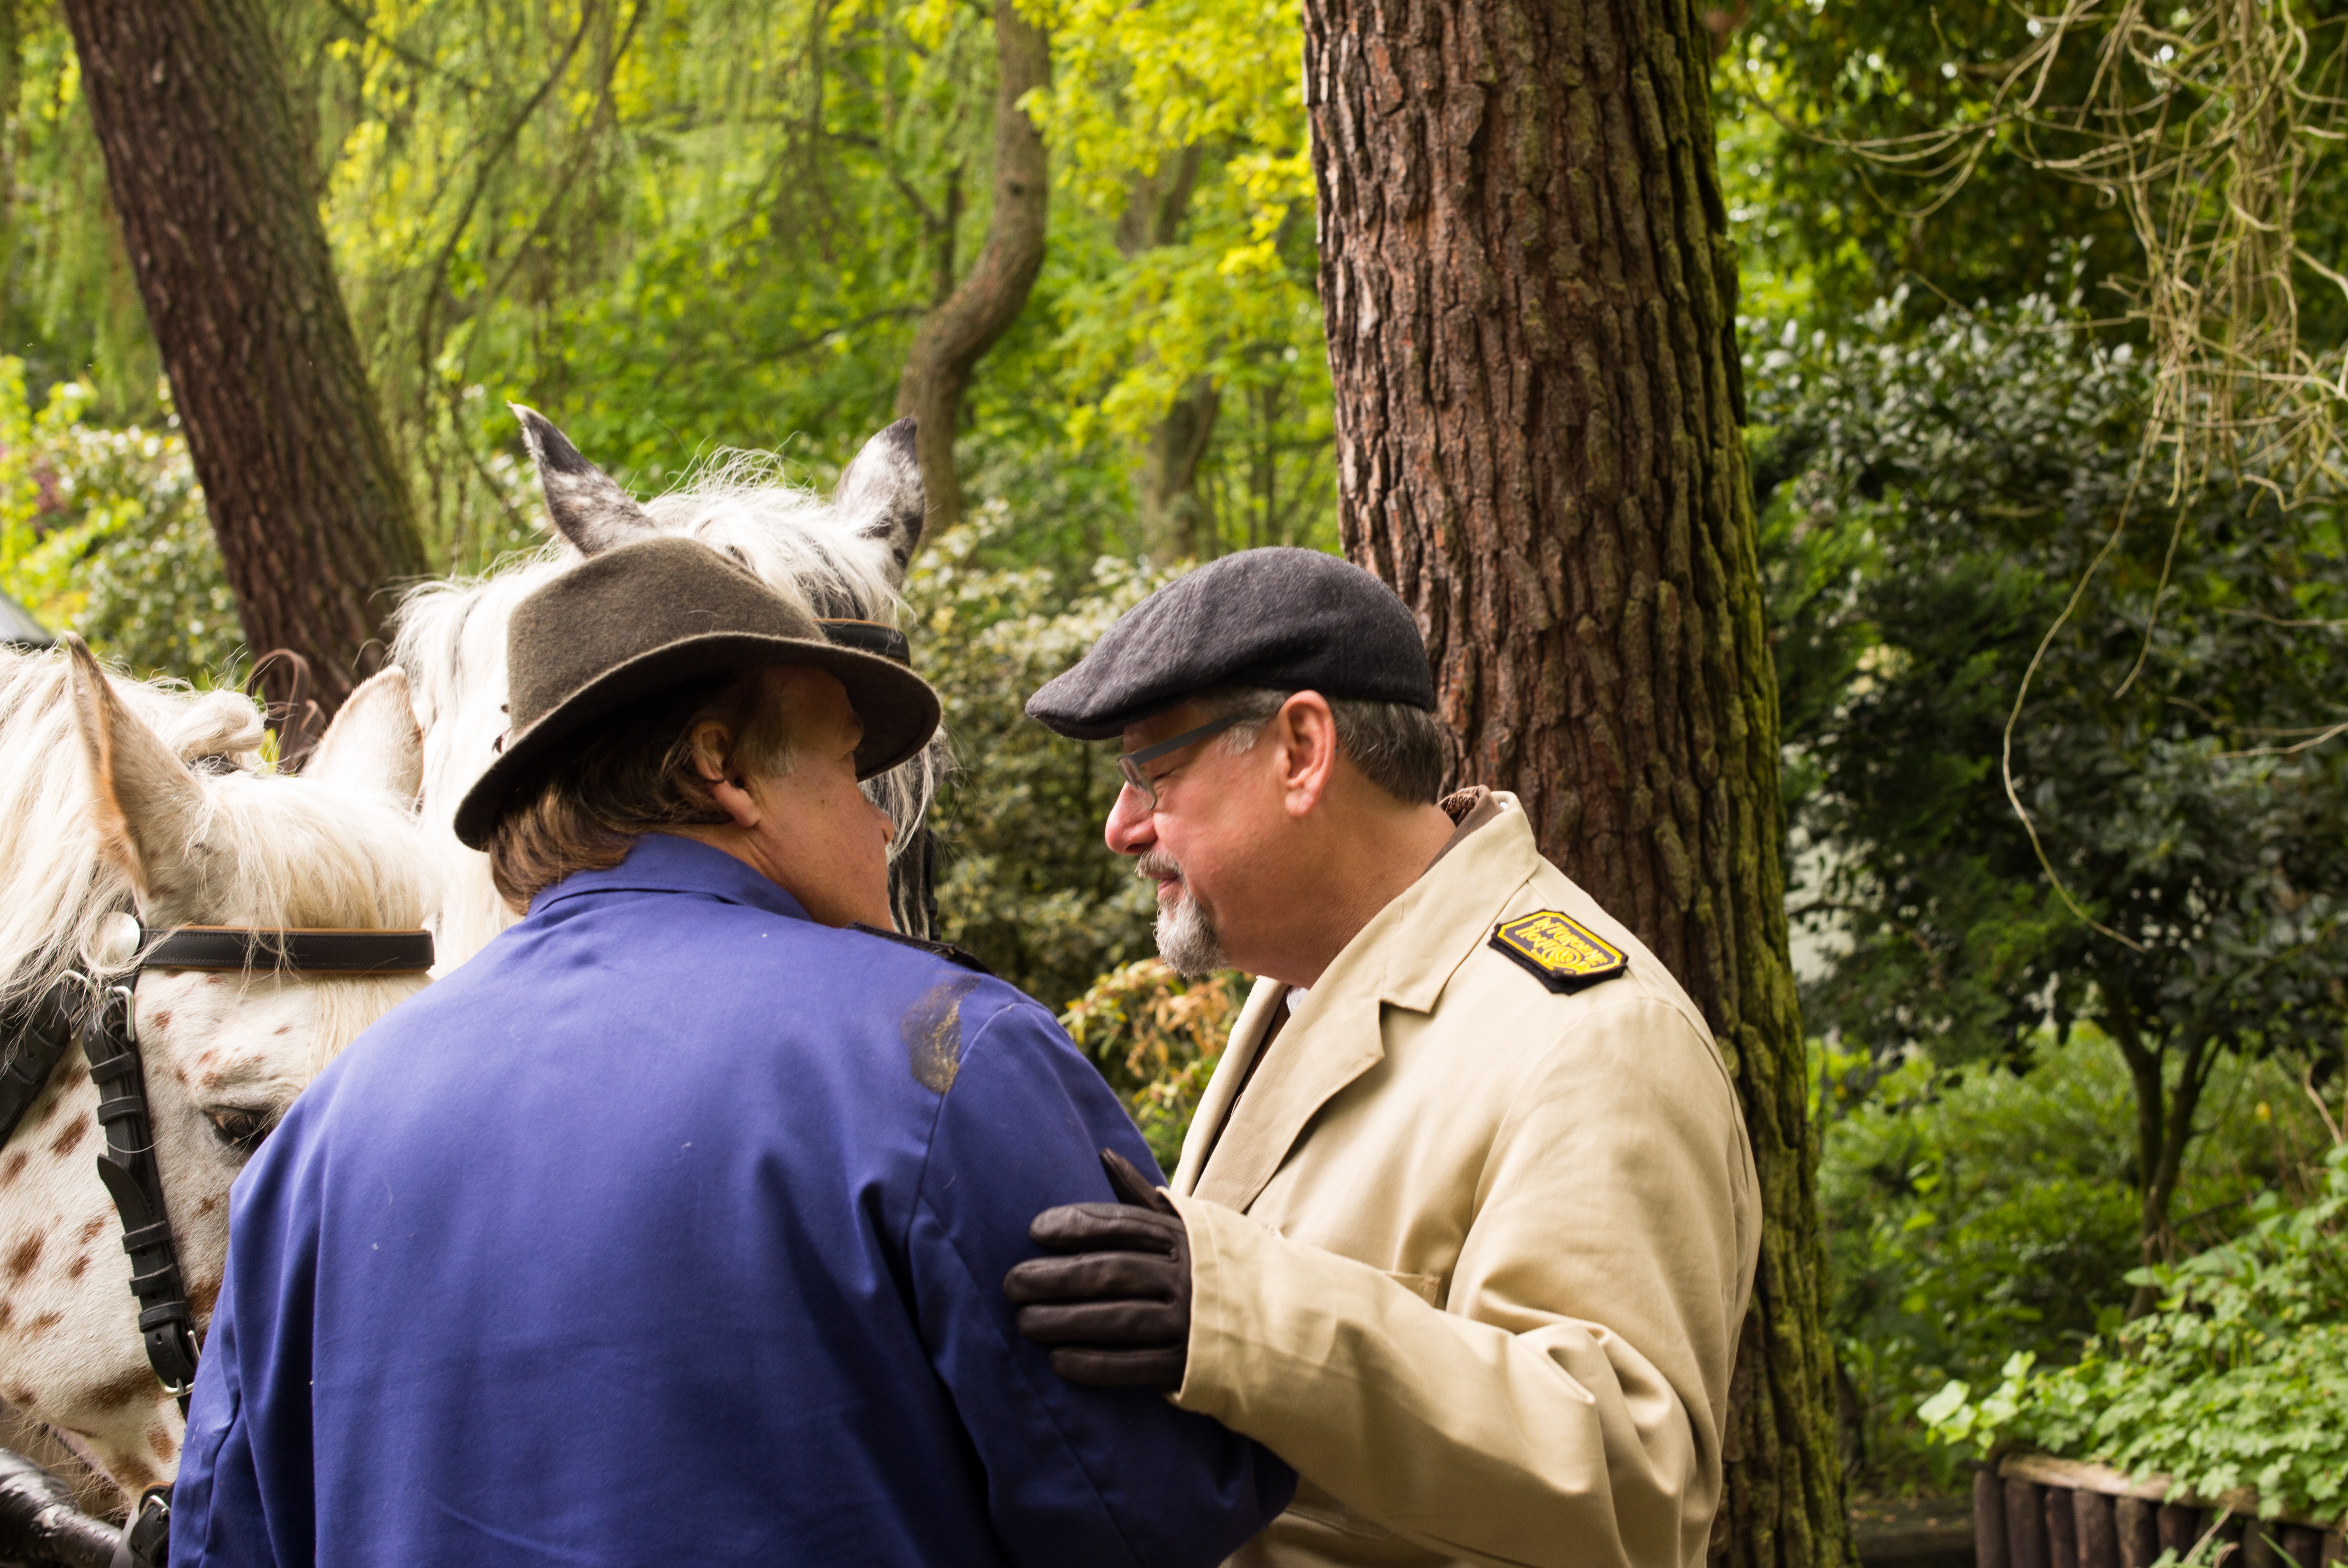
person, people, street, village, europe, spring, ride, outdoors, horses, outside, holland, netherlands, m, 50, carriage, leica, 240, summilux, wassenaar, coach, horsedrawn, coachman, coachmen, rijksdorp